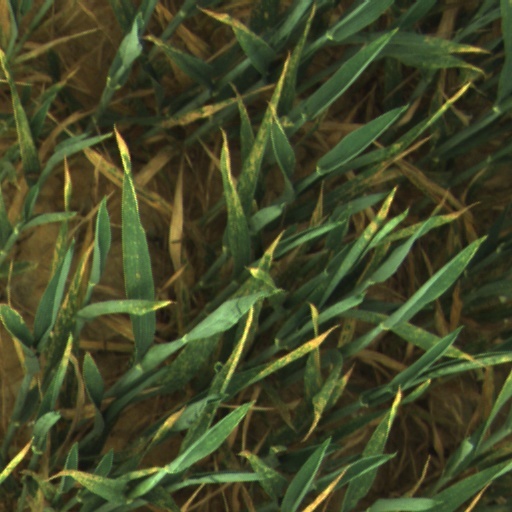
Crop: wheat